Mihrimah Sultan Mosque, Üsküdar

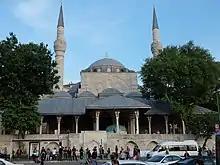

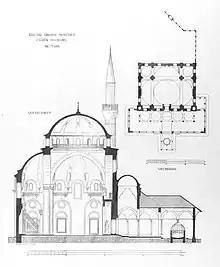
Cross section and plan, Cornelius Gurlitt, 1912

The Mihrimah Sultan Mosque (İskele Mosque, Jetty Mosque) is a 16th century Ottoman mosque overlooking the waterfront in the historic center of the Üsküdar district of Istanbul, Turkey. One of Üsküdar's best-known landmarks, it takes its alternative name from the ferry terminal near which it stands. Before the coast road was built, the mosque would have stood right beside the water, accessible by boat.